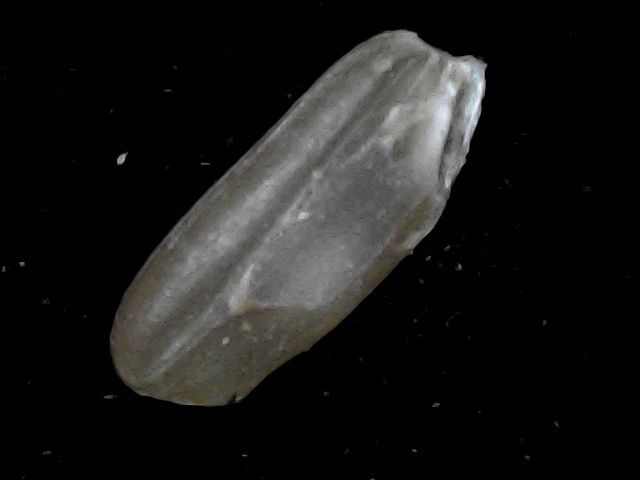
Rice variety: BD76